Taunus Railway (High Taunus)

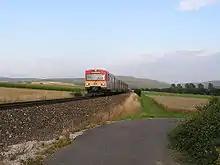
VT 2E of the Hessische Landesbahn on the Taunusbahn on the way from Wehrheim to Neu-Anspach

The regular interval services start In Bad Homburg. After Seulberg, where the Taunus Railway services to and from Frankfurt mostly do not stop, the Taunus Railway reaches Friedrichsdorf, the terminus of the RB 16 and the S5 services. This is the start of a moderate climb past the former Industrial siding from Rühl Chemie and the Tettauer glassworks to the first crossing station at Köppern, which has a short loading track next to the platform tracks. The line passes through the main ridge of the Taunus in the Köppern valley, following the Erlenbach, and passes through Saalburg station, which was designated as "Saalburg/Lochmühle" from 1993 to 2008, and the Limes. An uphill section begins after Wehrheim station, which also has a loading track. Over the hill, after passing an old brickyard (which once have a siding), a curved section leads to Neu-Anspach, which was the only station that had been reduced to a halt ("Haltepunkt", that is, has no sets of points) before the modernisation of the line. It was re-equipped with points in 1992. Just under a kilometre further is the halt of Hausen.